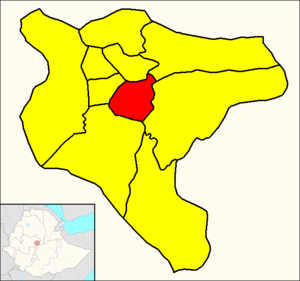
Addis-Abeba [adis‿abɛba], est la capitale de l'Éthiopie. Cette ville d'une superficie de 526,47 km² et peuplée de plus de trois millions d'habitants accueille depuis 1963 le siège de l'Union africaine.
Kirkos est l'un des dix districts d'Addis-Abeba, la capitale de l'Éthiopie. Situé au centre de la ville, il représente une superficie de 14,62 km² pour une population de 235 441 habitants.